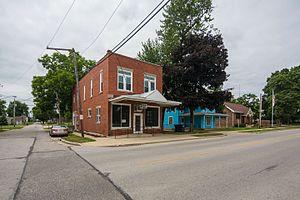
Huntertown est une municipalité américaine située dans le comté d'Allen en Indiana.